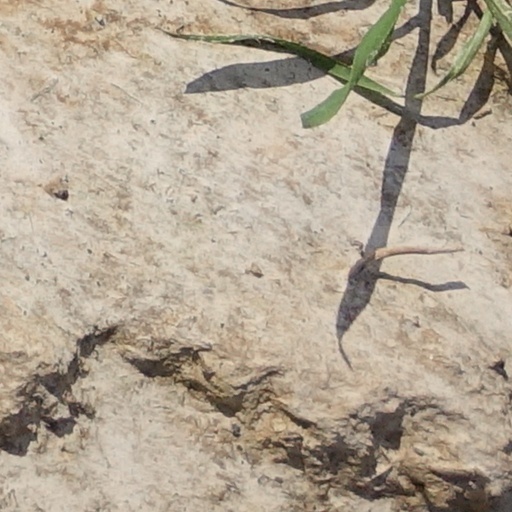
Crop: wheat